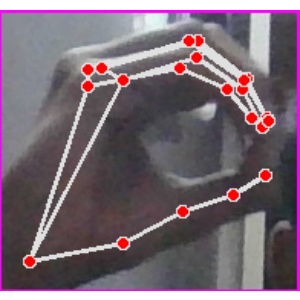
अक्षर: ठ